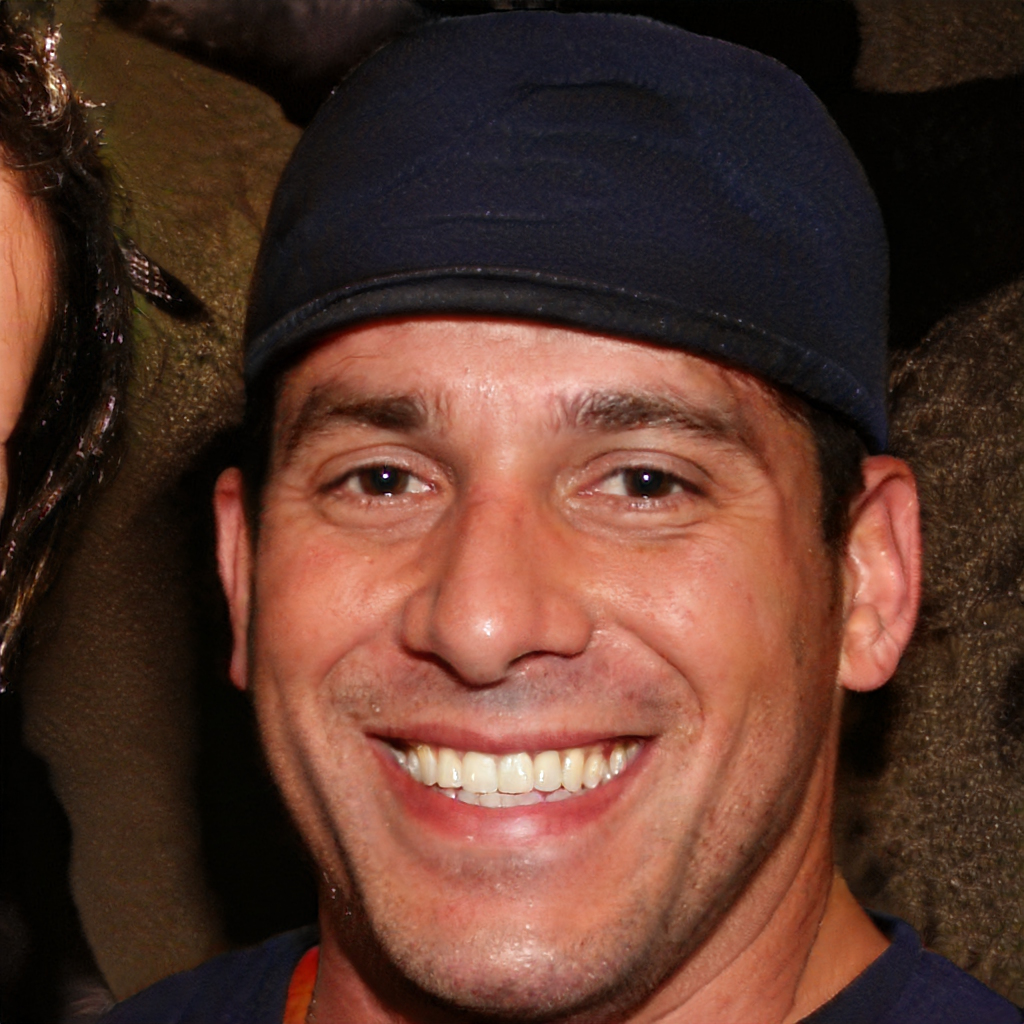
Gender: Male